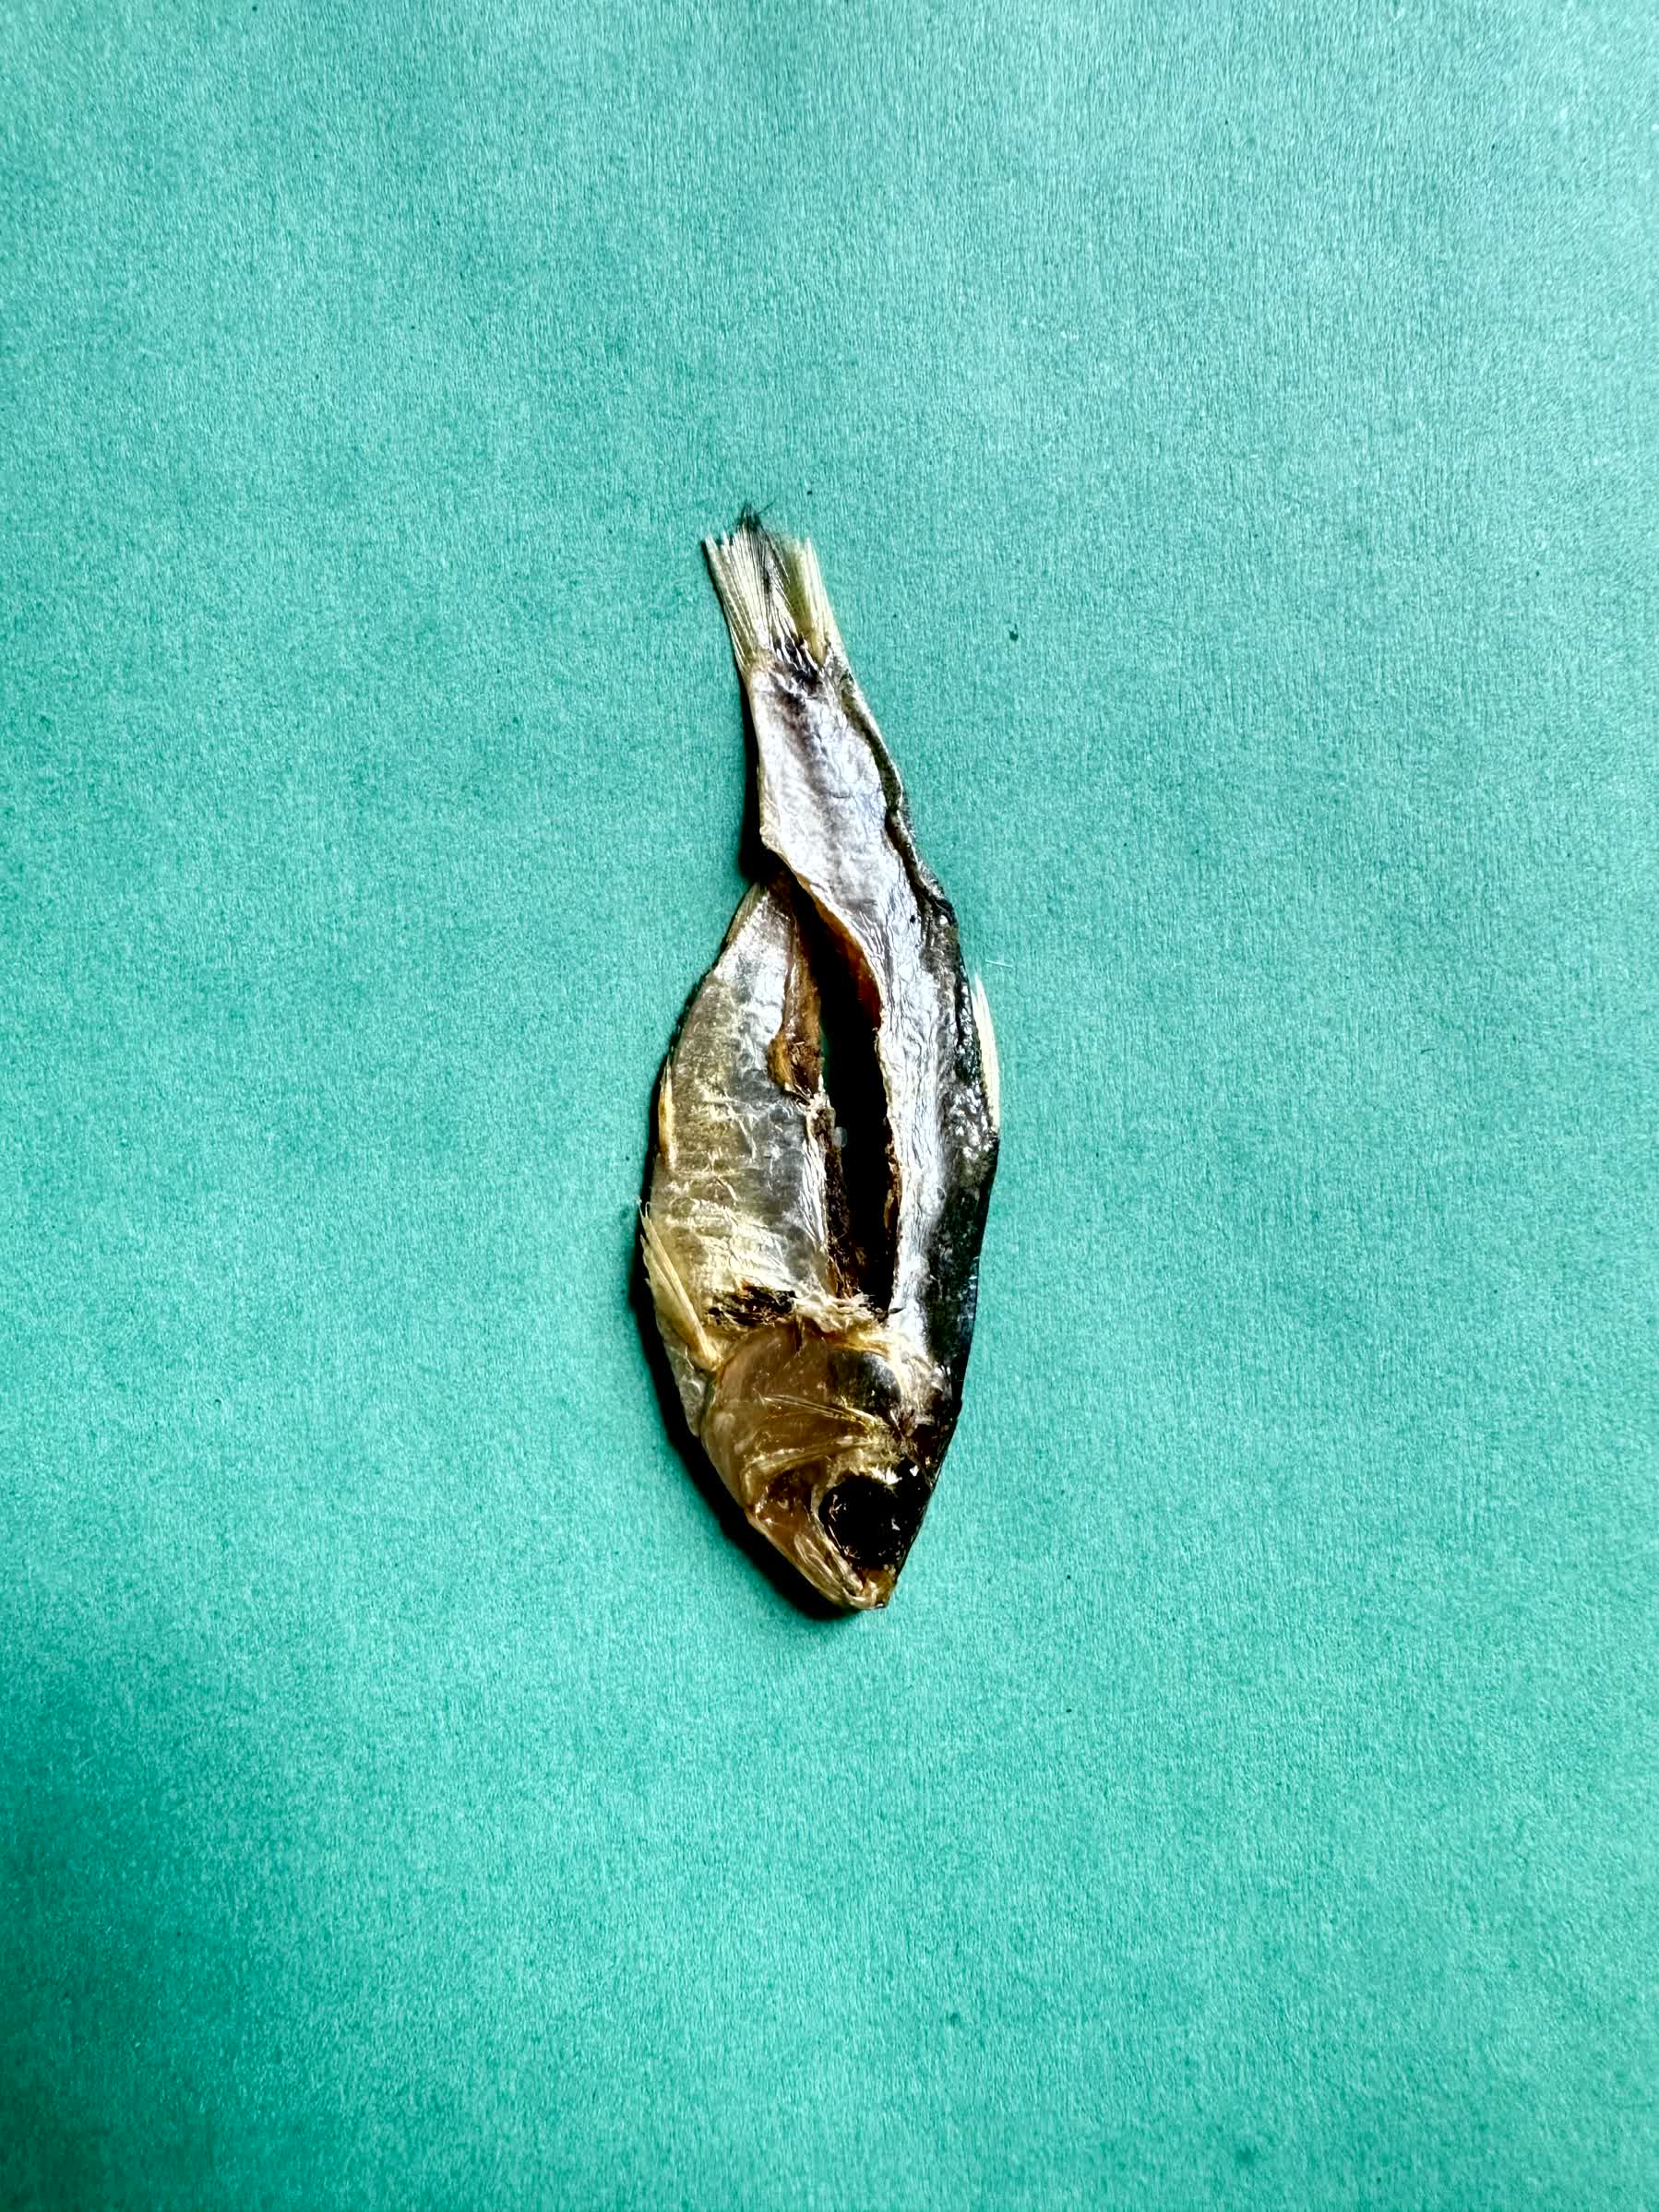
Species: Chapila